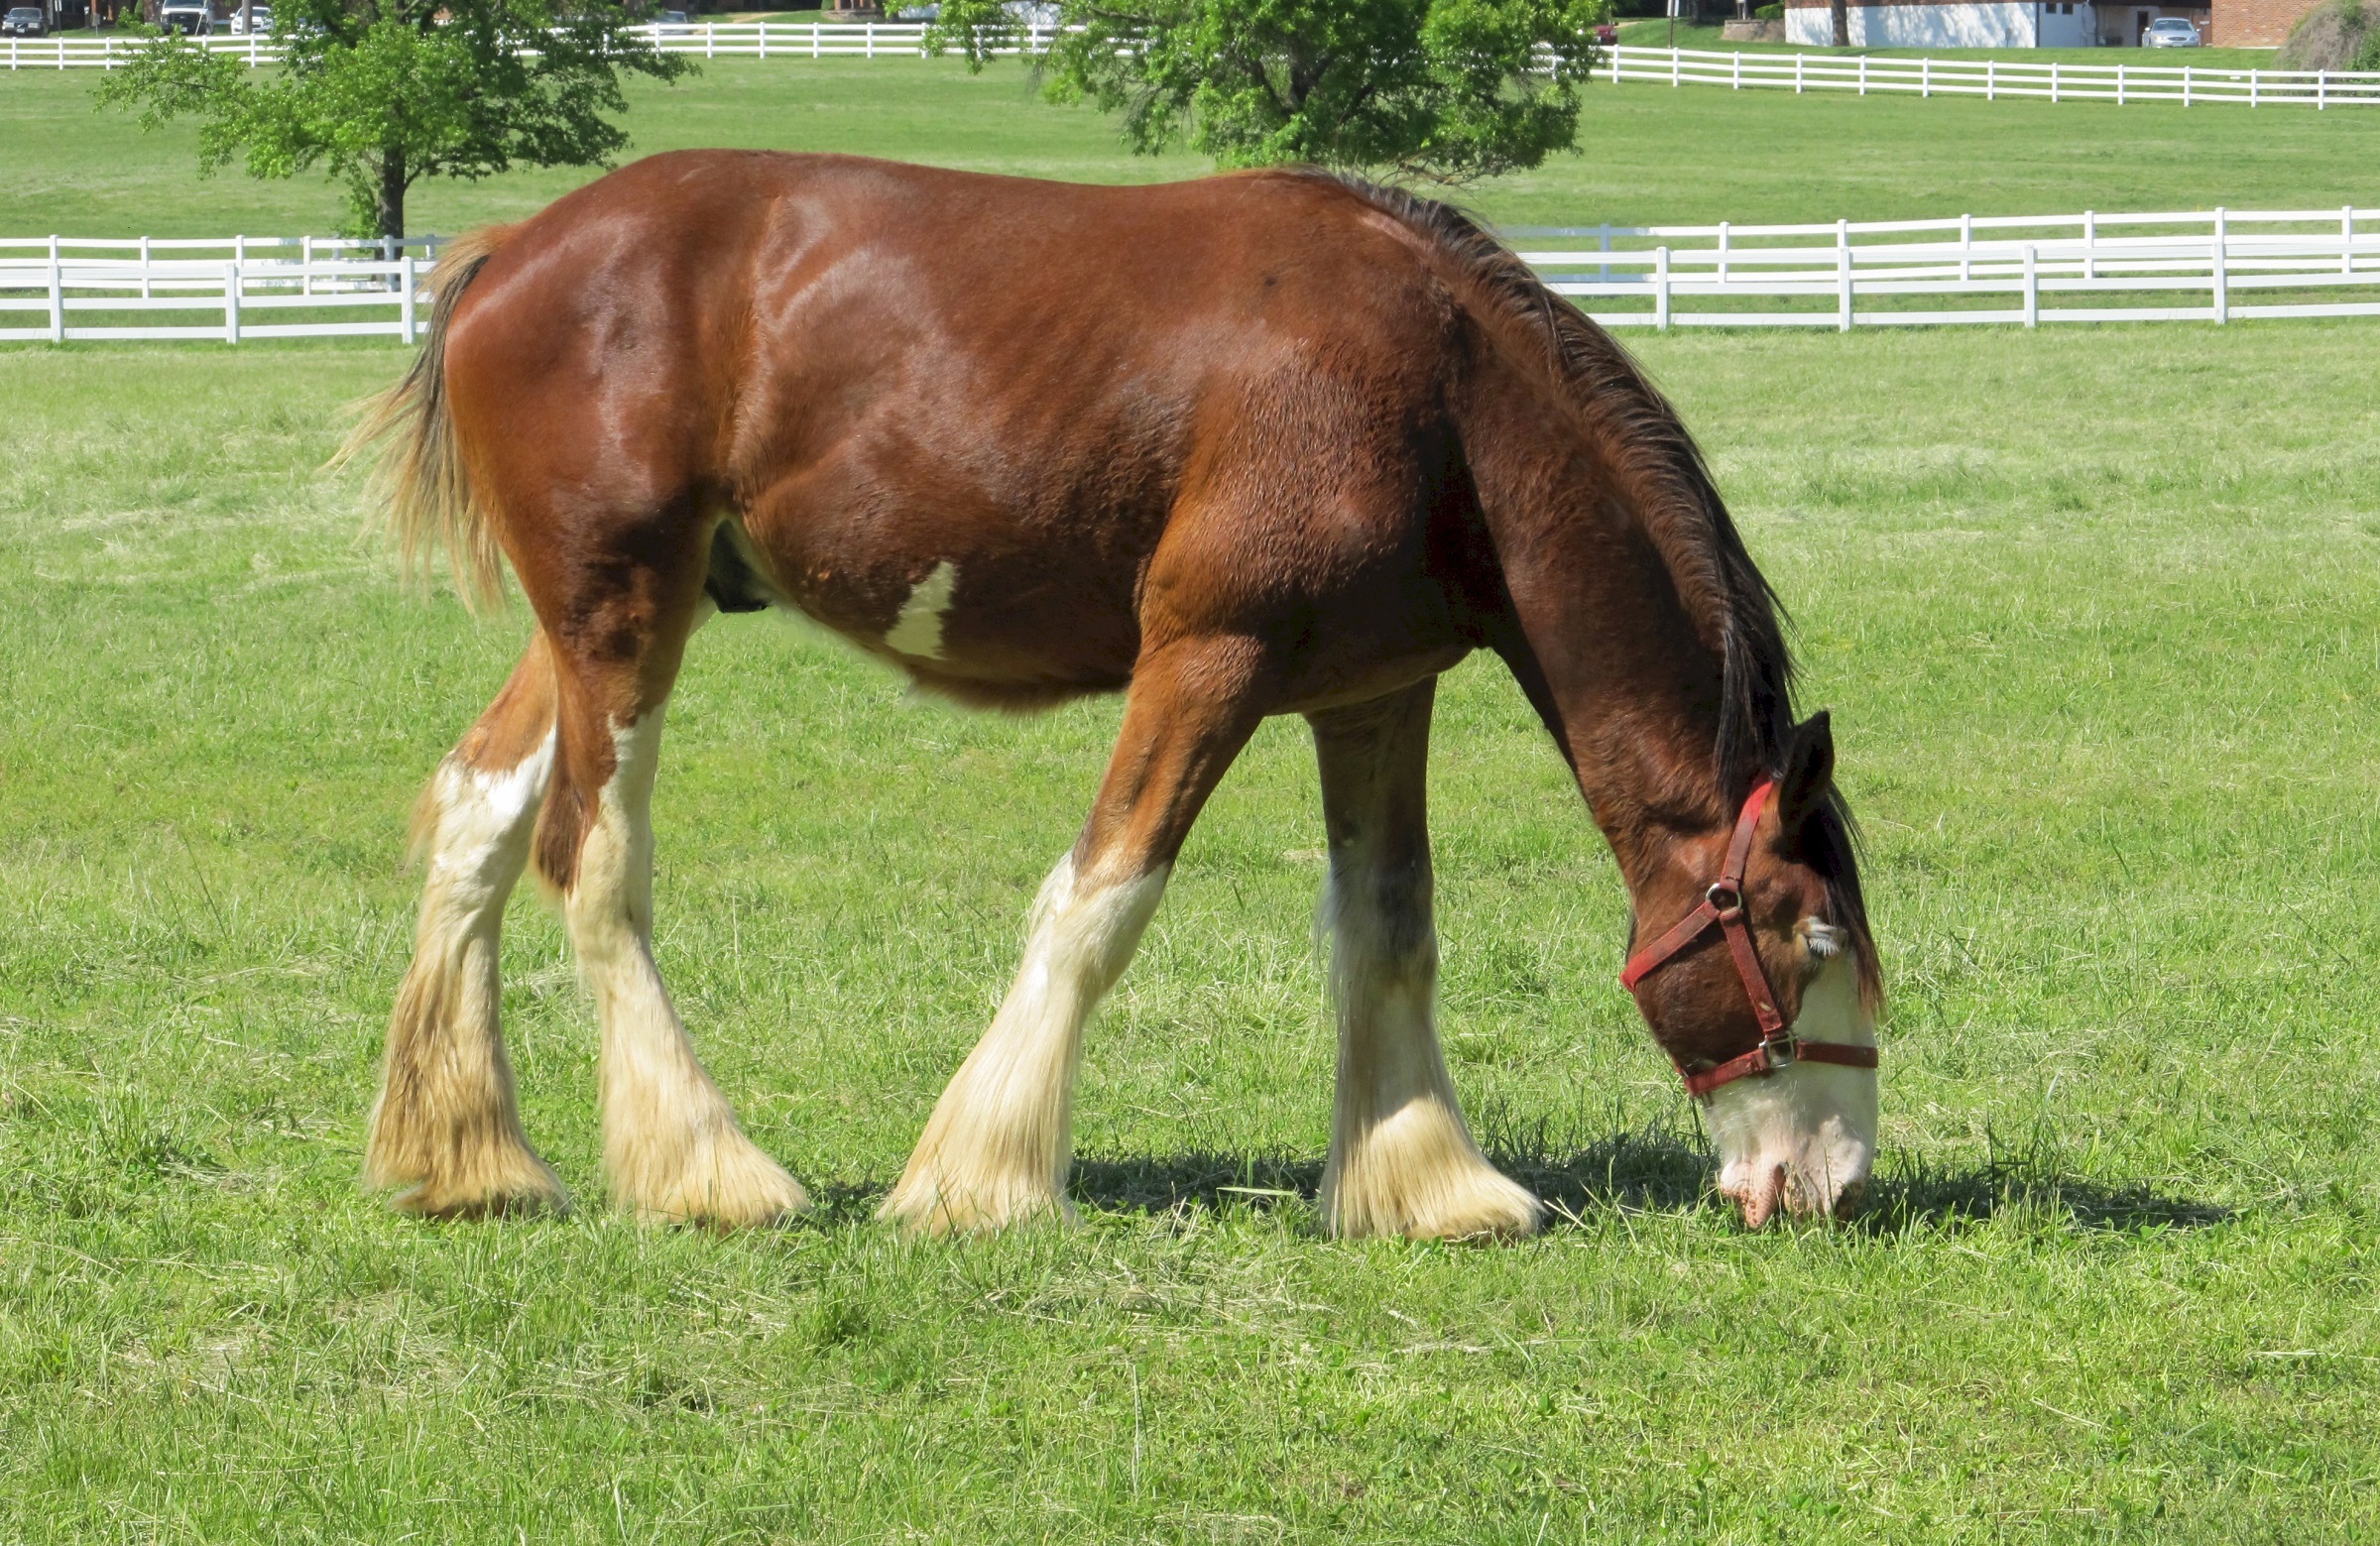
grass, fence, field, farm, meadow, prairie, portrait, young, pasture, grazing, horse, mammal, stallion, mane, paddock, grassland, vertebrate, mare, foal, colt, clydesdale, yearling, corral, pack animal, horse like mammal, mustang horse